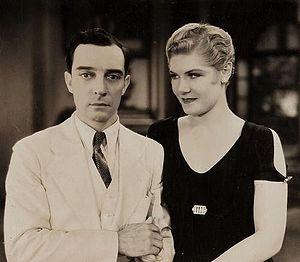
Dorothea J. Seltzer — née le 26 mai 1906 à Reading, morte le 21 mai 1977 à Santa Monica — est une actrice américaine, connue comme Dorothy Christy.